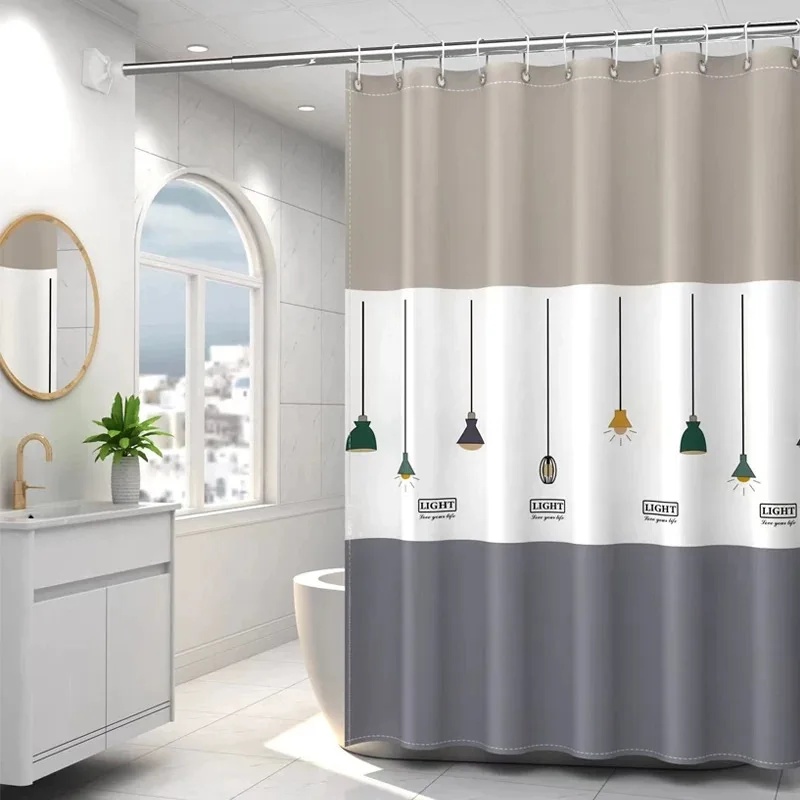
Nordic chandelier pattern shower curtain Bathroom partition curtain PEVA material waterproof and easy to clean
SPECIFICATIONS Craft of Weaving: Not Clothing or Textiles Feature: Eco-Friendly Hign-concerned Chemical: None Material: Peva Product application scenarios: Toilet Style: Classic Style
Brand: Webosh
Category: Home & Garden > Bathroom Accessories > Shower Curtains